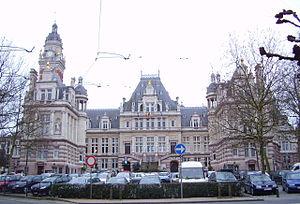
Albert Dumont, né à Neufchâteau le 5 juin 1853 et décédé à Saint-Gilles, le 26 octobre 1920, est un architecte belge pratiquant l’éclectisme et attiré par les formes du Moyen Âge ainsi que par les styles français historicisants.